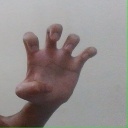
अक्षर: झ